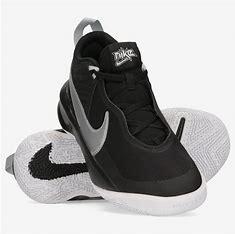
Brand: Nike
Model: Team Hustle D 10